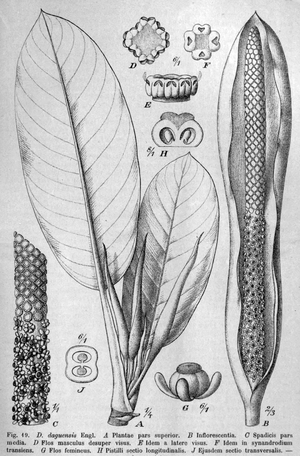
Dieffenbachia est un genre de plantes de la famille des Araceae. Ce sont des plantes aux feuilles tachetées, appelées aussi cannes des muets dans le langage courant. Bien qu'elles soient toxiques dans toutes les parties de la plante, notamment par le latex qui s'écoule quand on la coupe, certaines espèces sont couramment cultivées comme plantes d'appartement. Leur attrait tient essentiellement dans leur feuillage panaché et une bonne résistance dans des locaux peu lumineux et secs. Ces dieffenbachias sont déclinés en de nombreux cultivars par sélection horticole.